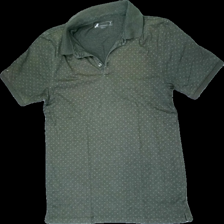
View: front
Type: Top
Category: Ladies
Brand: Dressman
Colors: Green
Material: 57% cotton, 43% polyester
Pattern: Other
Cut: Regular, Cropped
Size: L
Season: All
Price range: <50
Recommended usage: Export
Comment: washed out